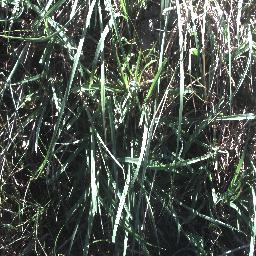
Label: negative